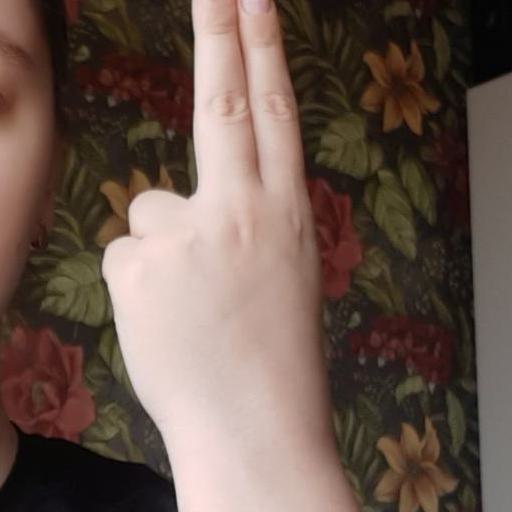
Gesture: two_up_inverted